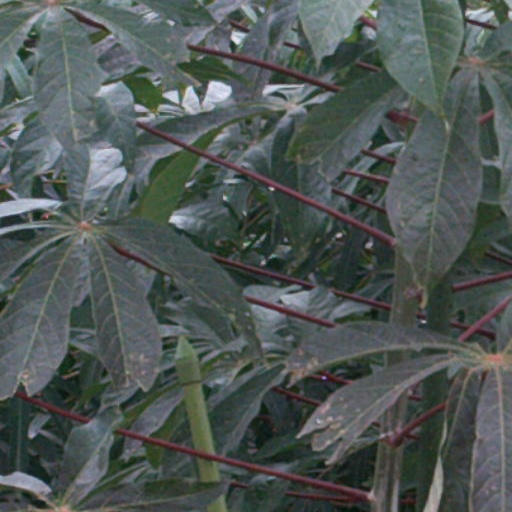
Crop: cassava